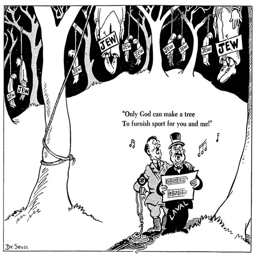
political cartoons by author that are still relevant today .